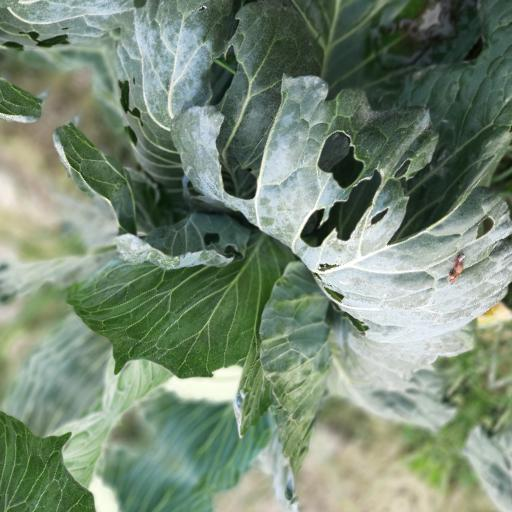
Label: Black Rot